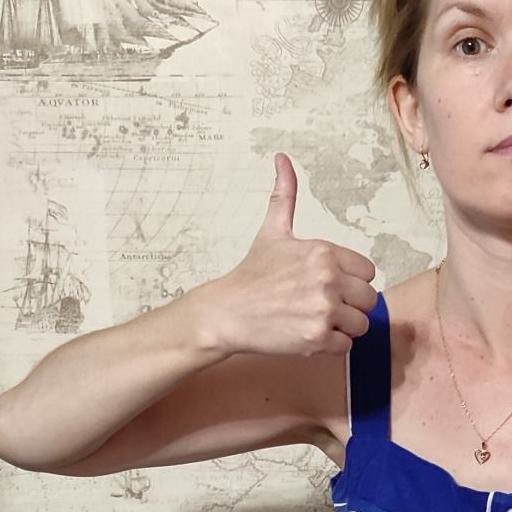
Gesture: like